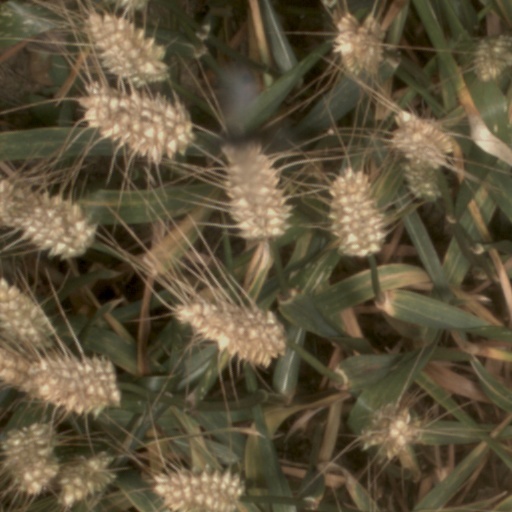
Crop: wheat